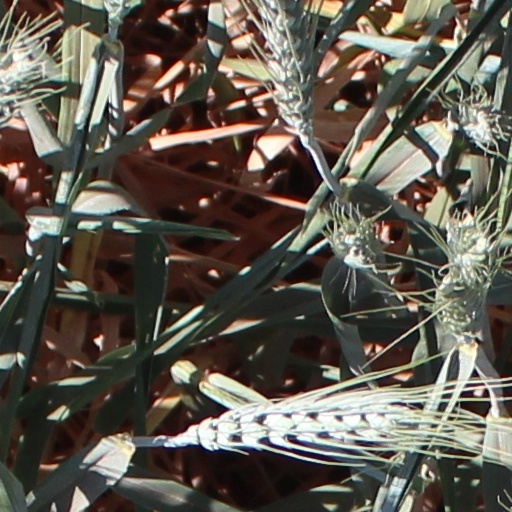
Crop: wheat